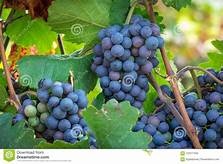
Label: grape